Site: brandenburg
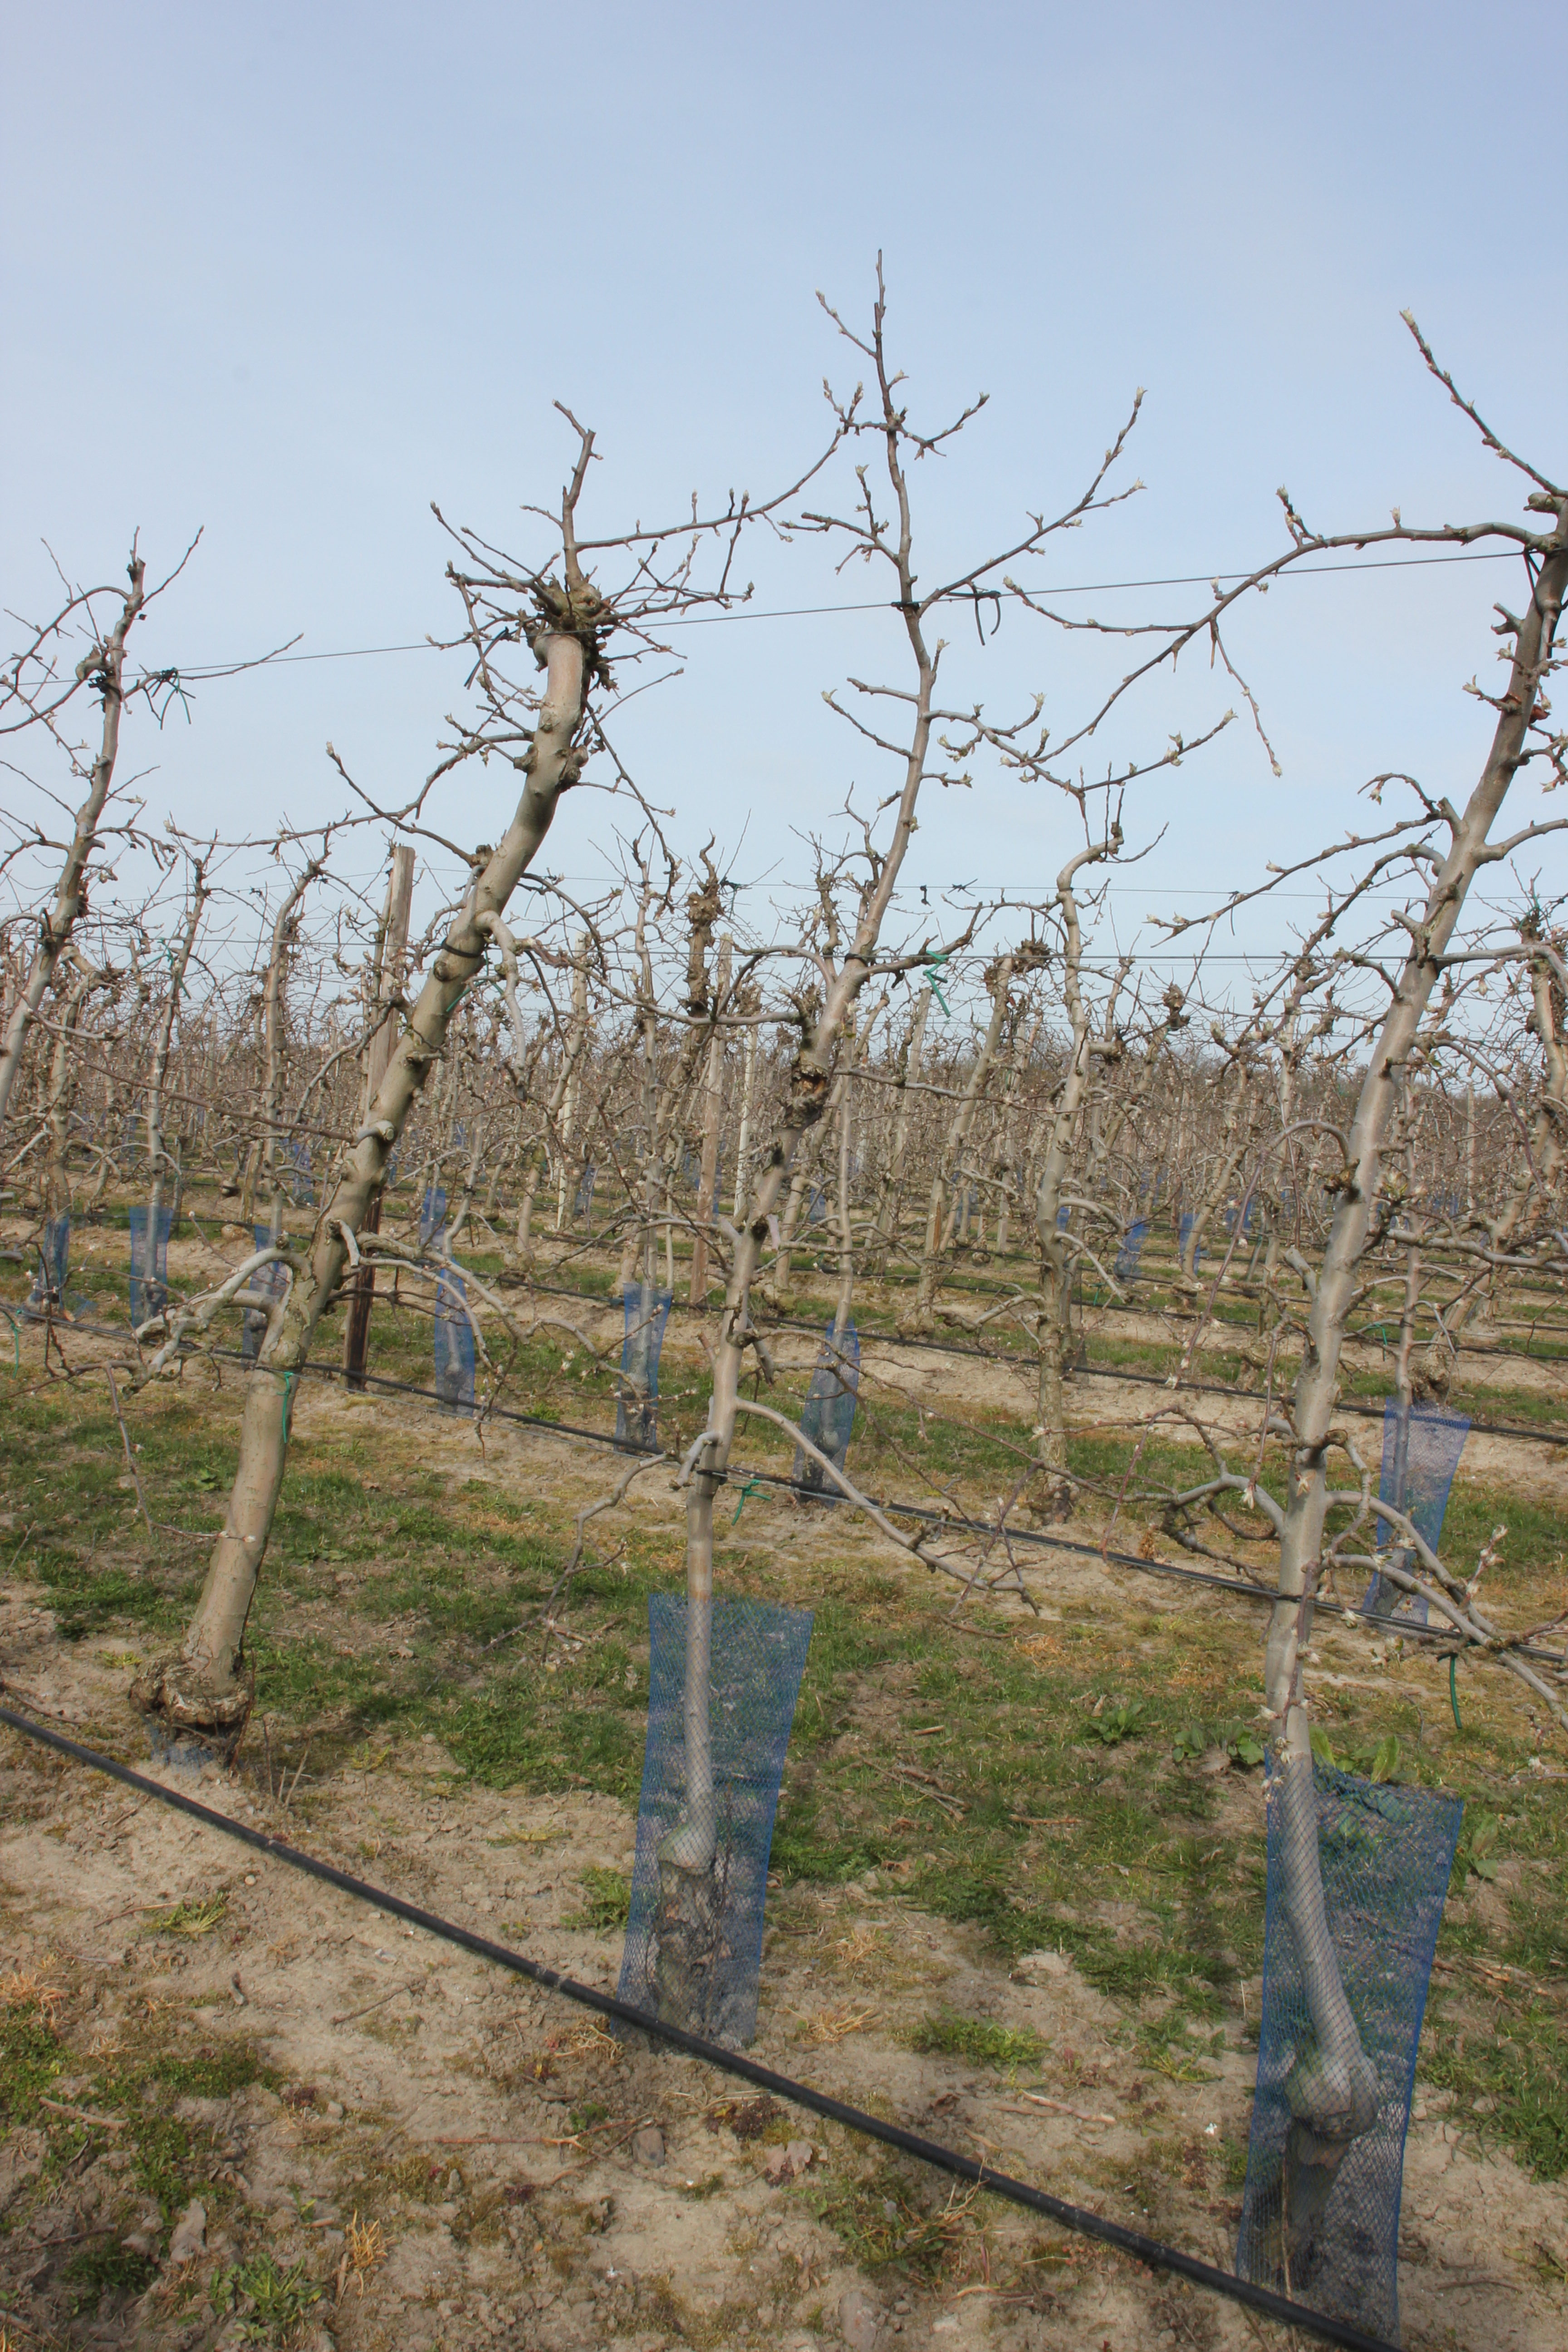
Growth stage (BBCH 54): Inflorescence emergence